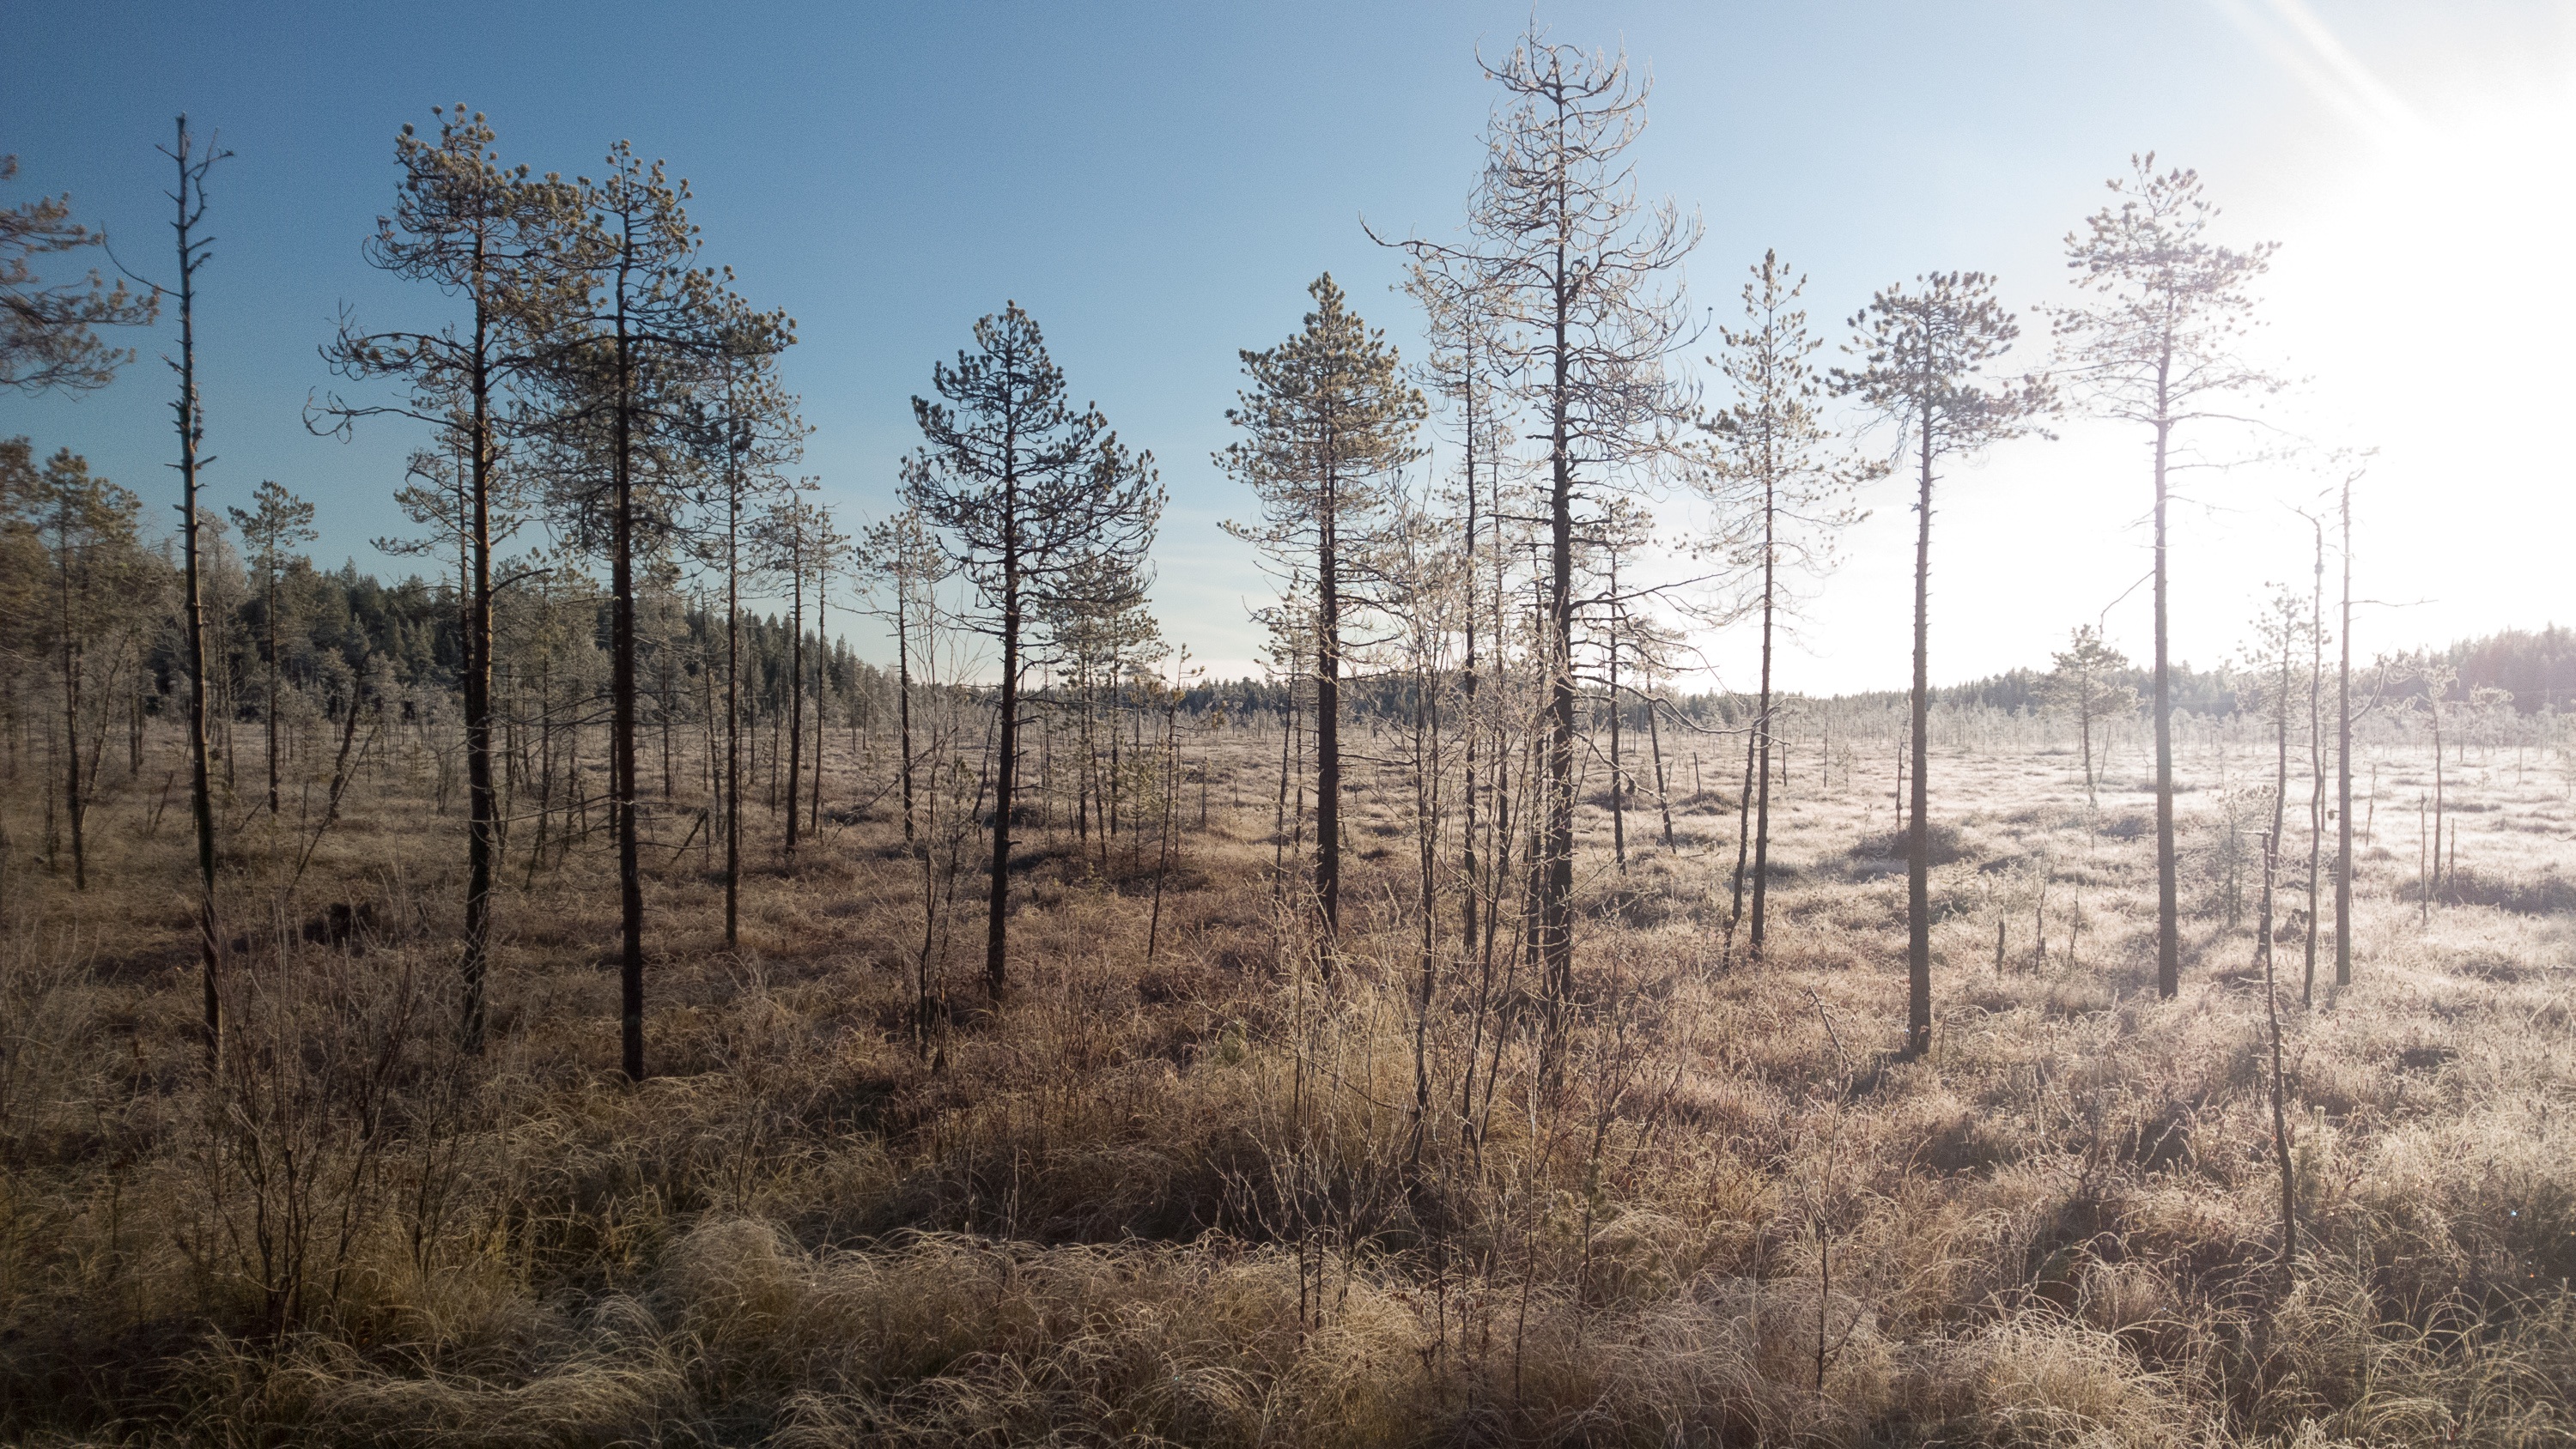
landscape, tree, forest, grass, wilderness, winter, plant, sun, prairie, morning, soil, spruce, wetland, bog, finland, woodland, habitat, ecosystem, biome, natural environment, atmospheric phenomenon, woody plant, temperate coniferous forest